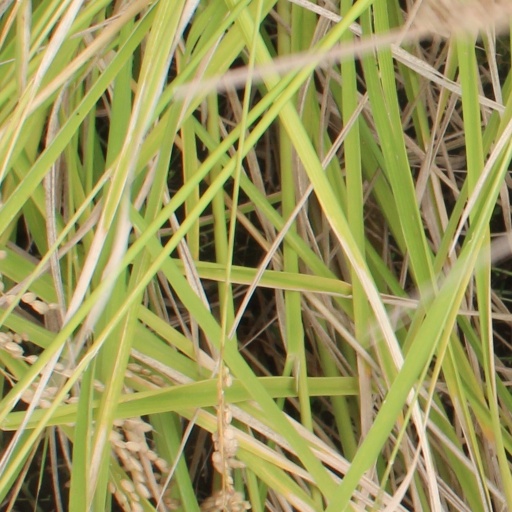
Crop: rice